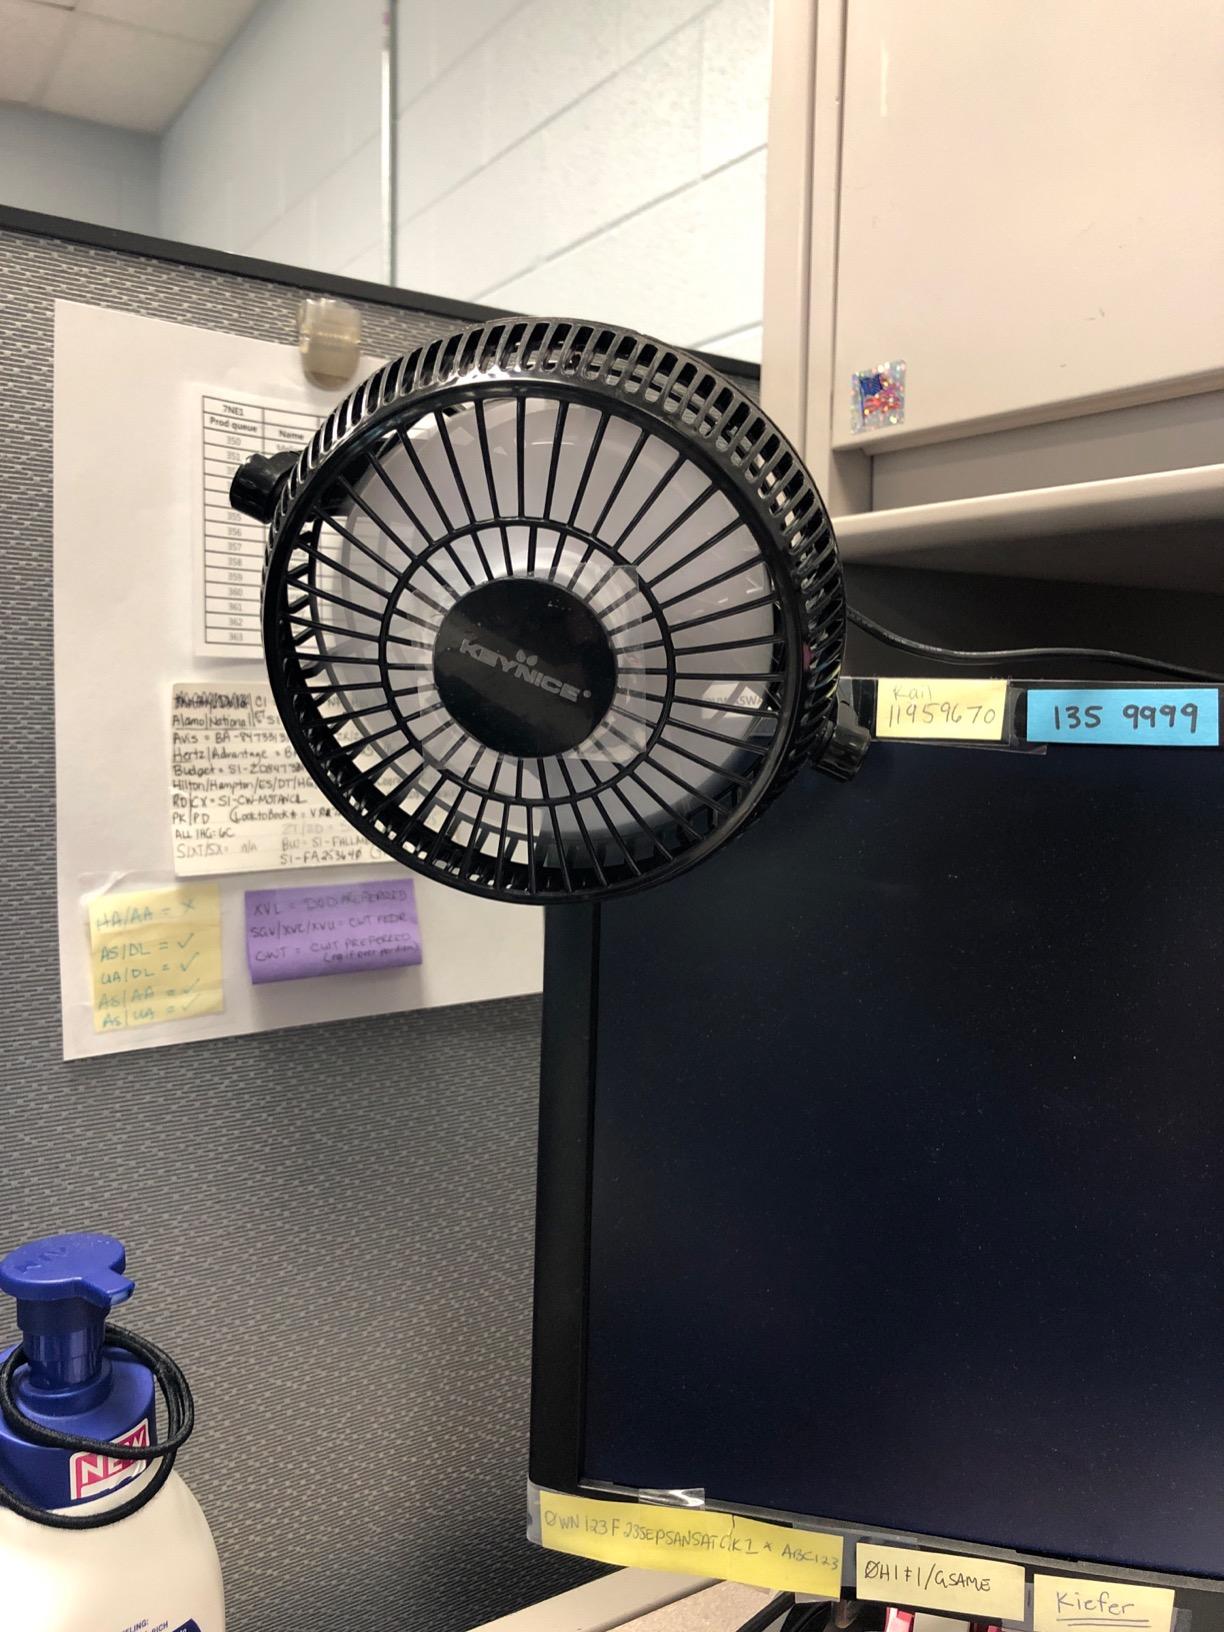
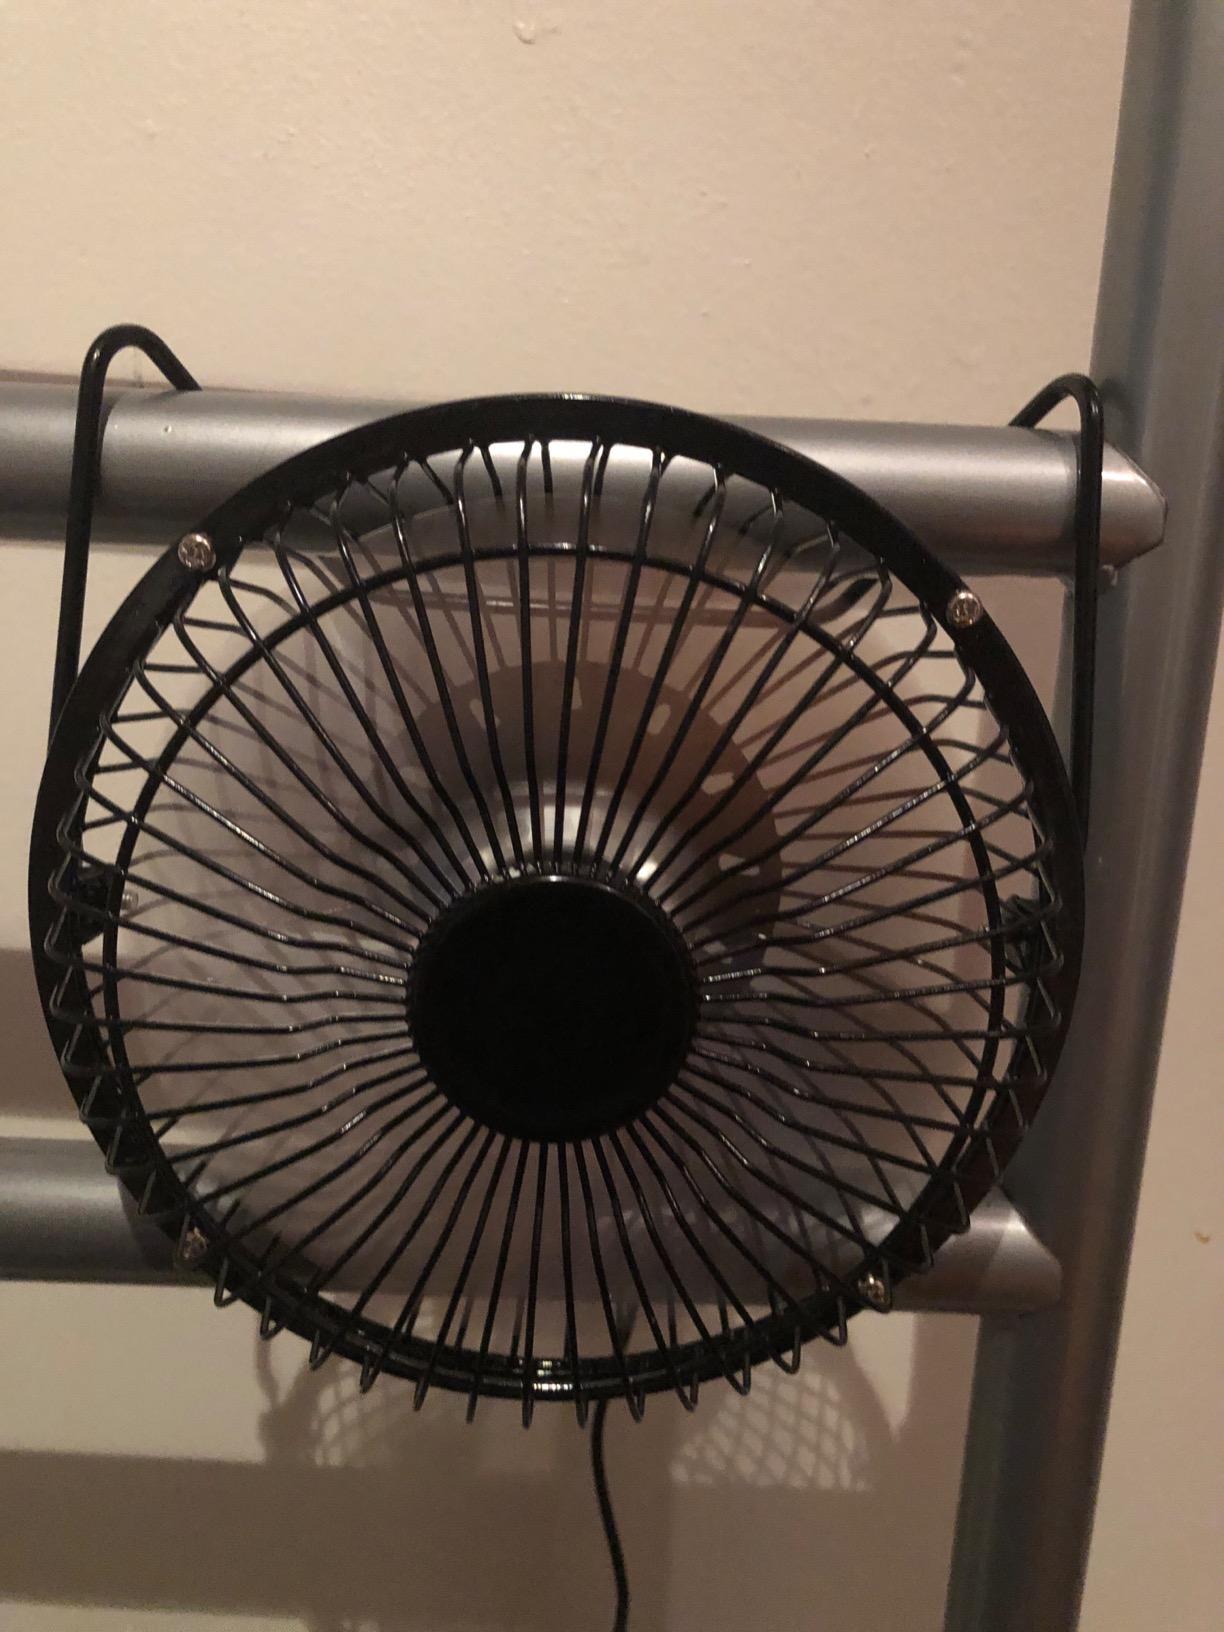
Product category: fan
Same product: no